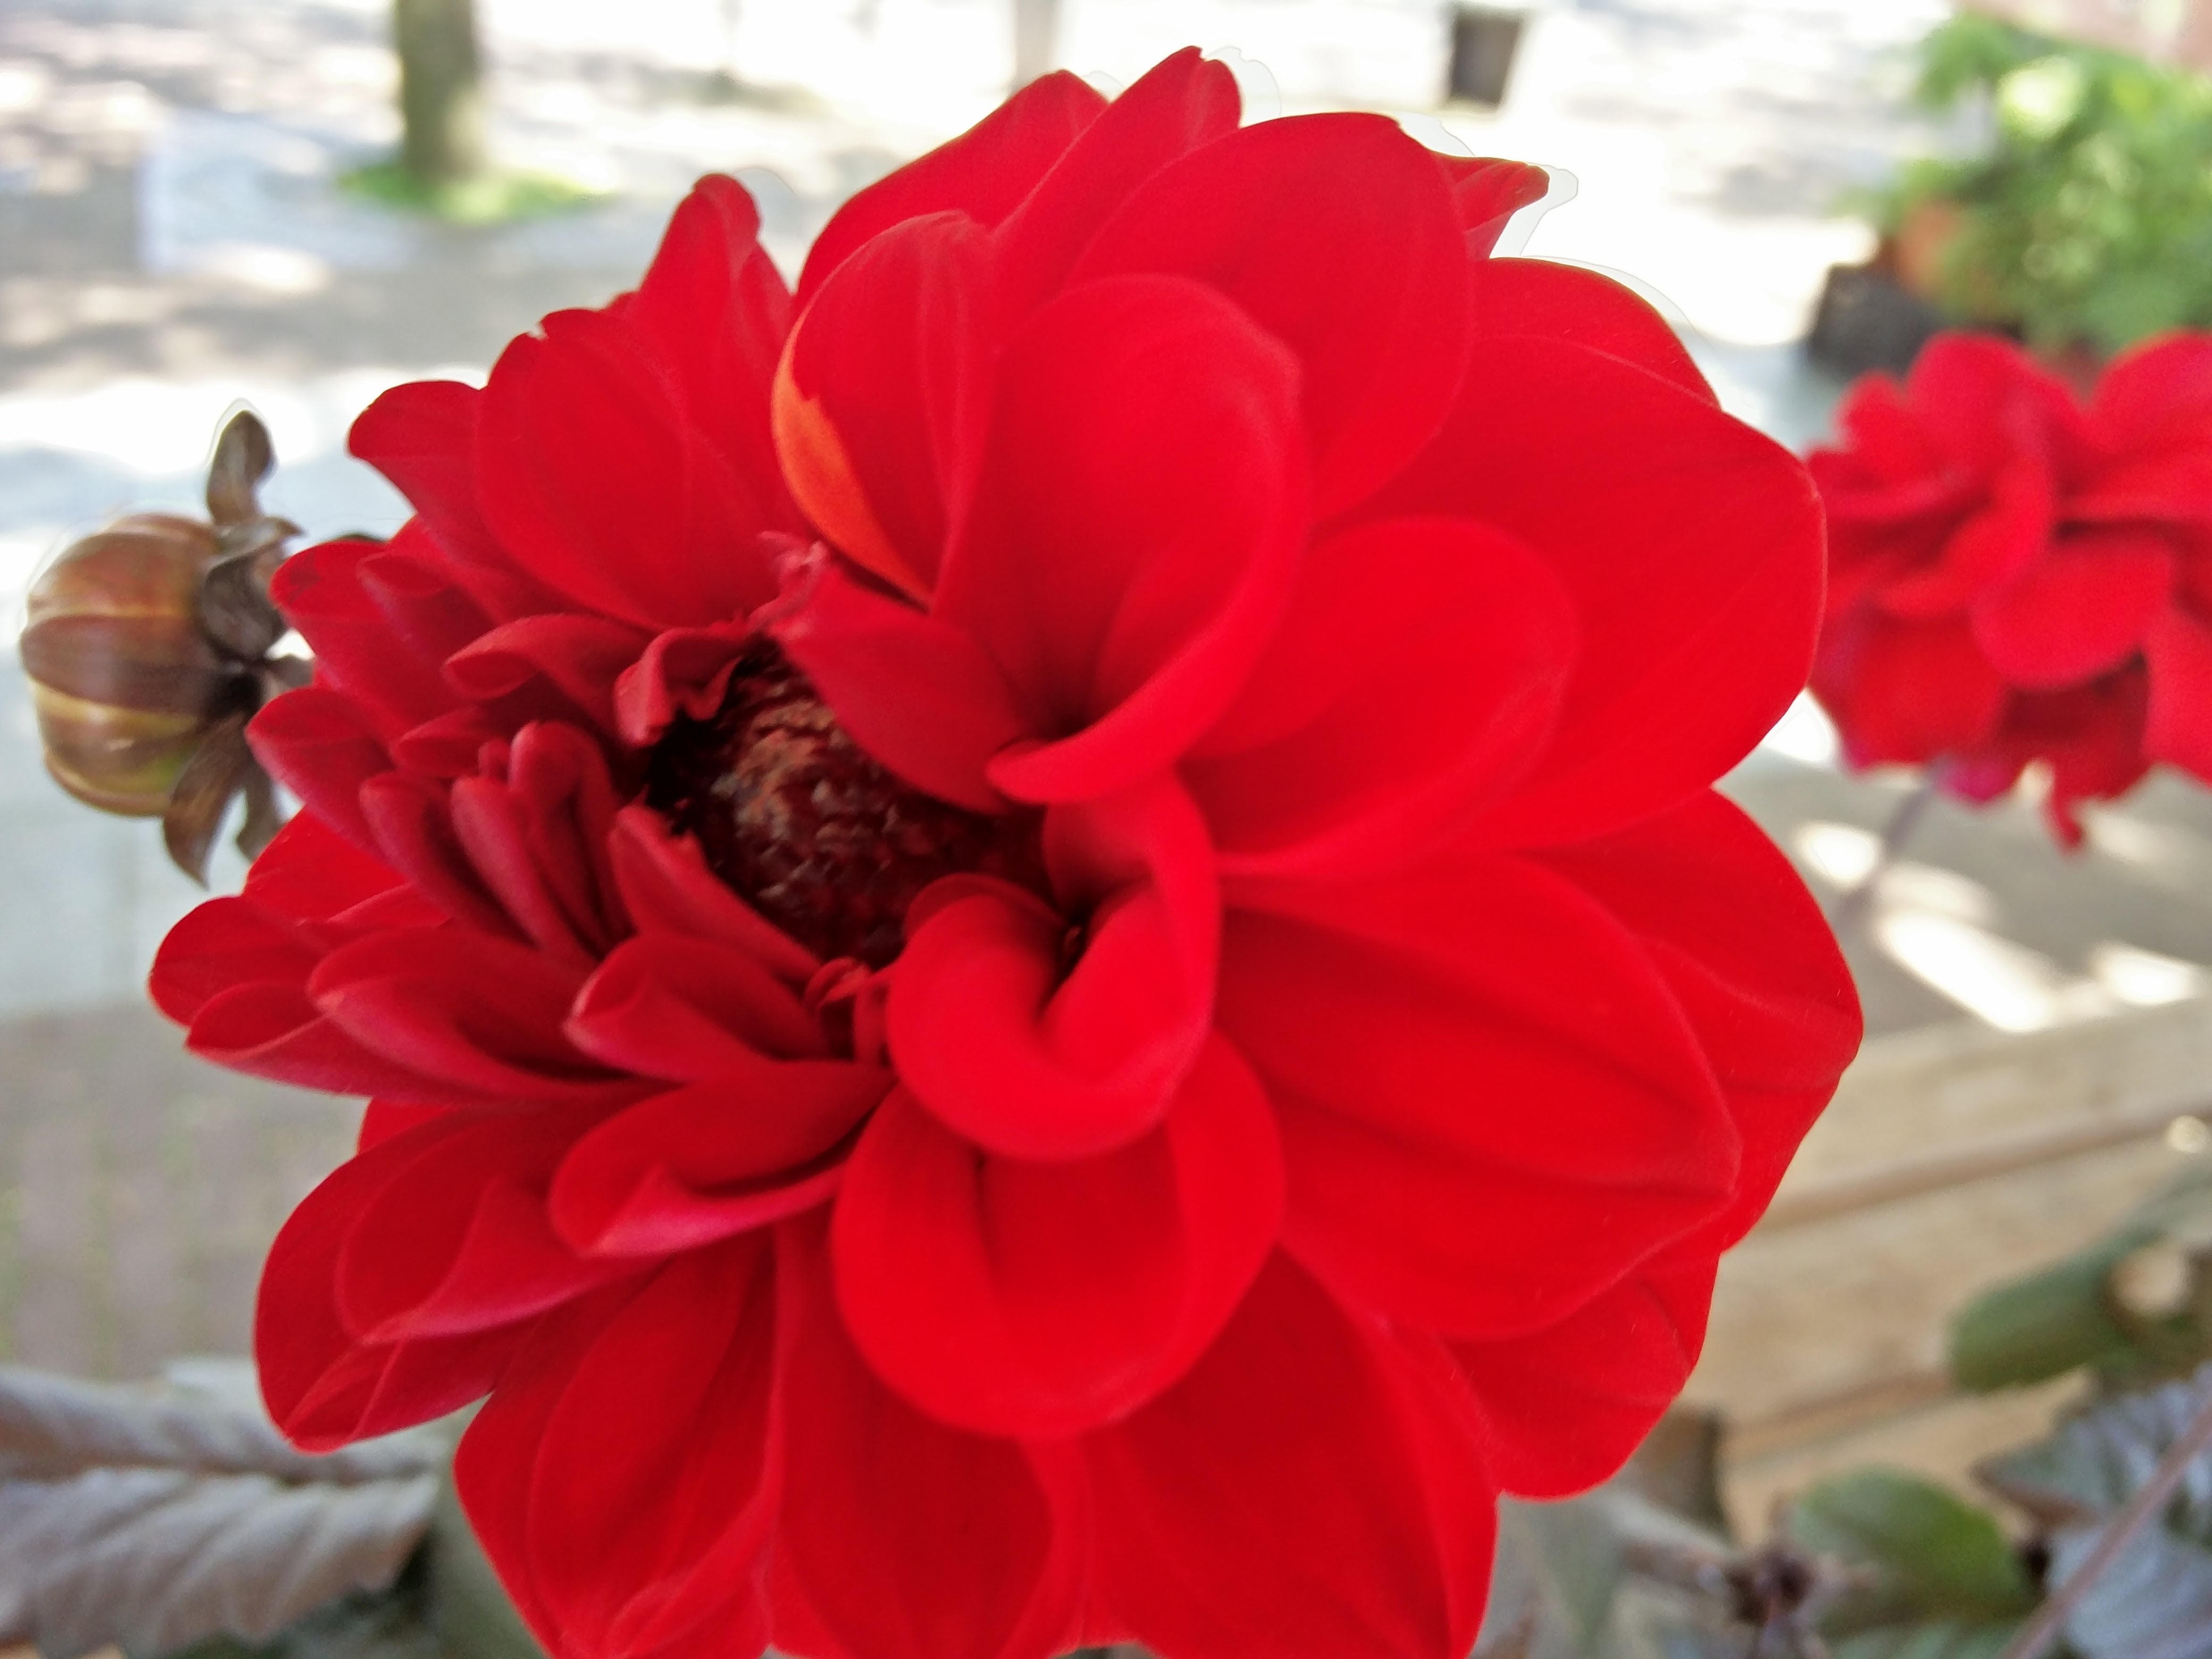
plant, flower, petal, red, dahlia, floristry, flowering plant, daisy family, flower bouquet, cut flowers, land plant